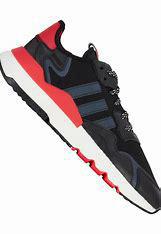
Brand: adidas
Model: Nite Jogger Athletic